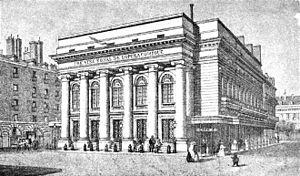
Le théâtre national de l'Opéra-Comique, aussi appelé « salle Favart », est une salle de spectacles située place Boieldieu, dans le 2ᵉ arrondissement de Paris. Il a le statut d'établissement public à caractère industriel et commercial.